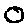
Label: 0